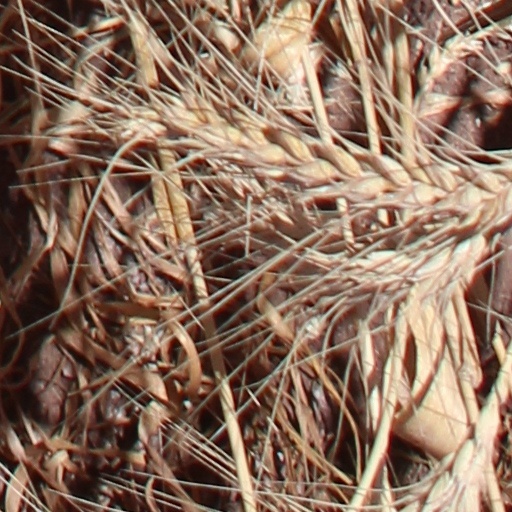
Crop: wheat